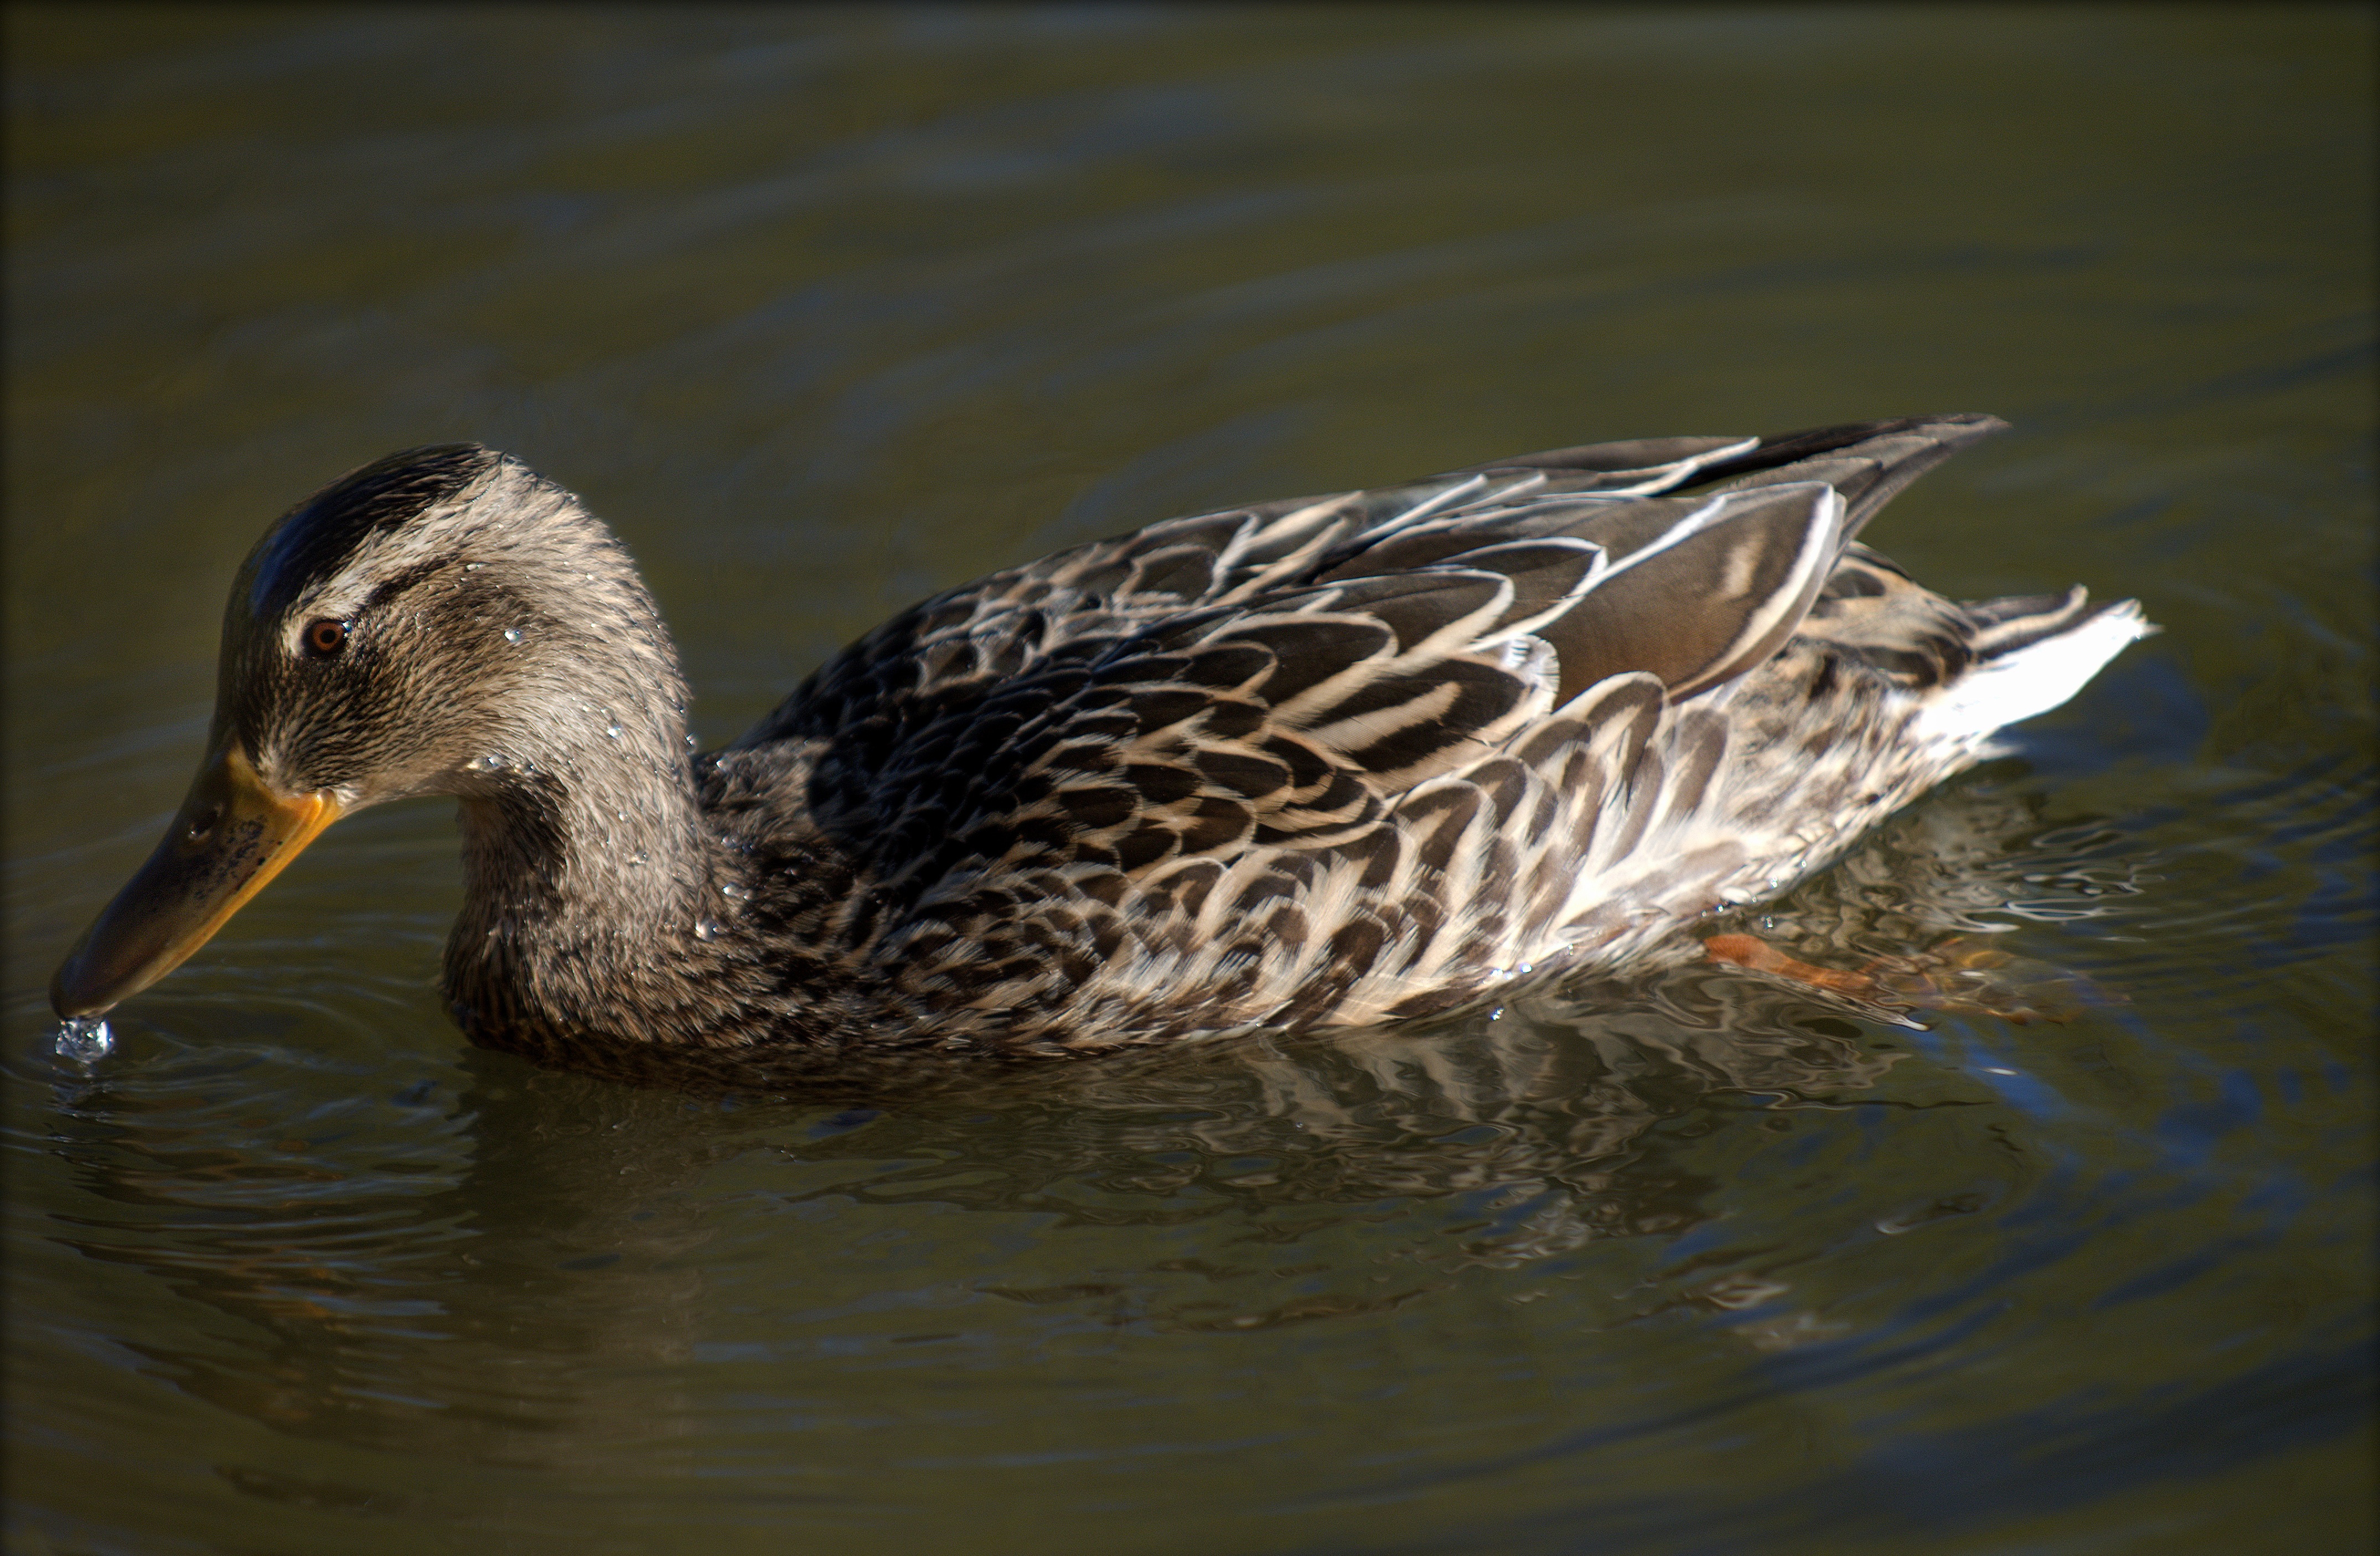
nature, bird, wing, female, wildlife, beak, fauna, plumage, ornithology, birds, colors, duck, vertebrate, waterfowl, water bird, mallard, canard, shorebird, ducks geese and swans, seaduck